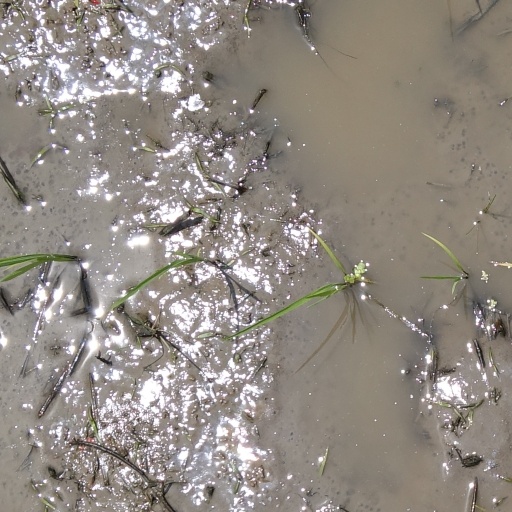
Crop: rice